Ezekiel Holmes

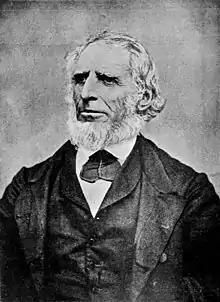
Ezekiel Holmes, aged 64

Ezekiel Holmes (August 21, 1801 – February 9, 1865) was an American agriculturalist and politician known as the "father of Maine agriculture". Holmes secured the establishment of the University of Maine as an independent institution located in Orono, Maine.